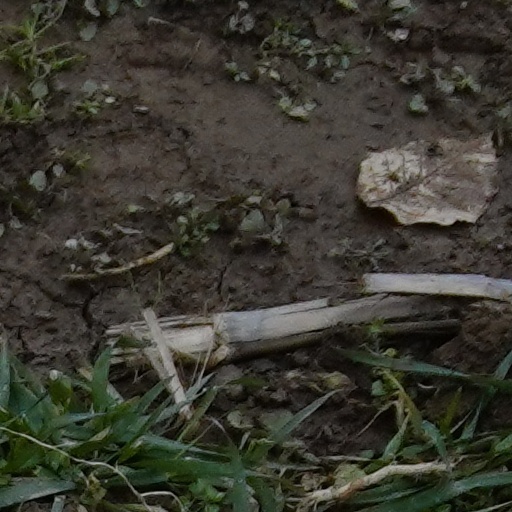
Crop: wheat